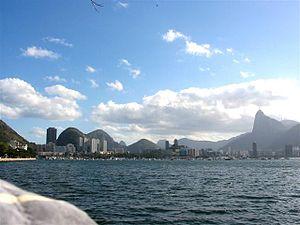
En géographie, une baie est une échancrure du littoral mais aussi de la berge d'un lac. Une baie est moins grande qu'un golfe et moins profonde qu'une rade. Une baie de petite dimension est plutôt appelée anse. Si l'échancrure est de très petite dimension, on parle d'une crique. En général, un ou plusieurs fleuves se jettent dans une baie. Celle-ci forme un port naturel, un abri exploité par les hommes, en fonction du climat.